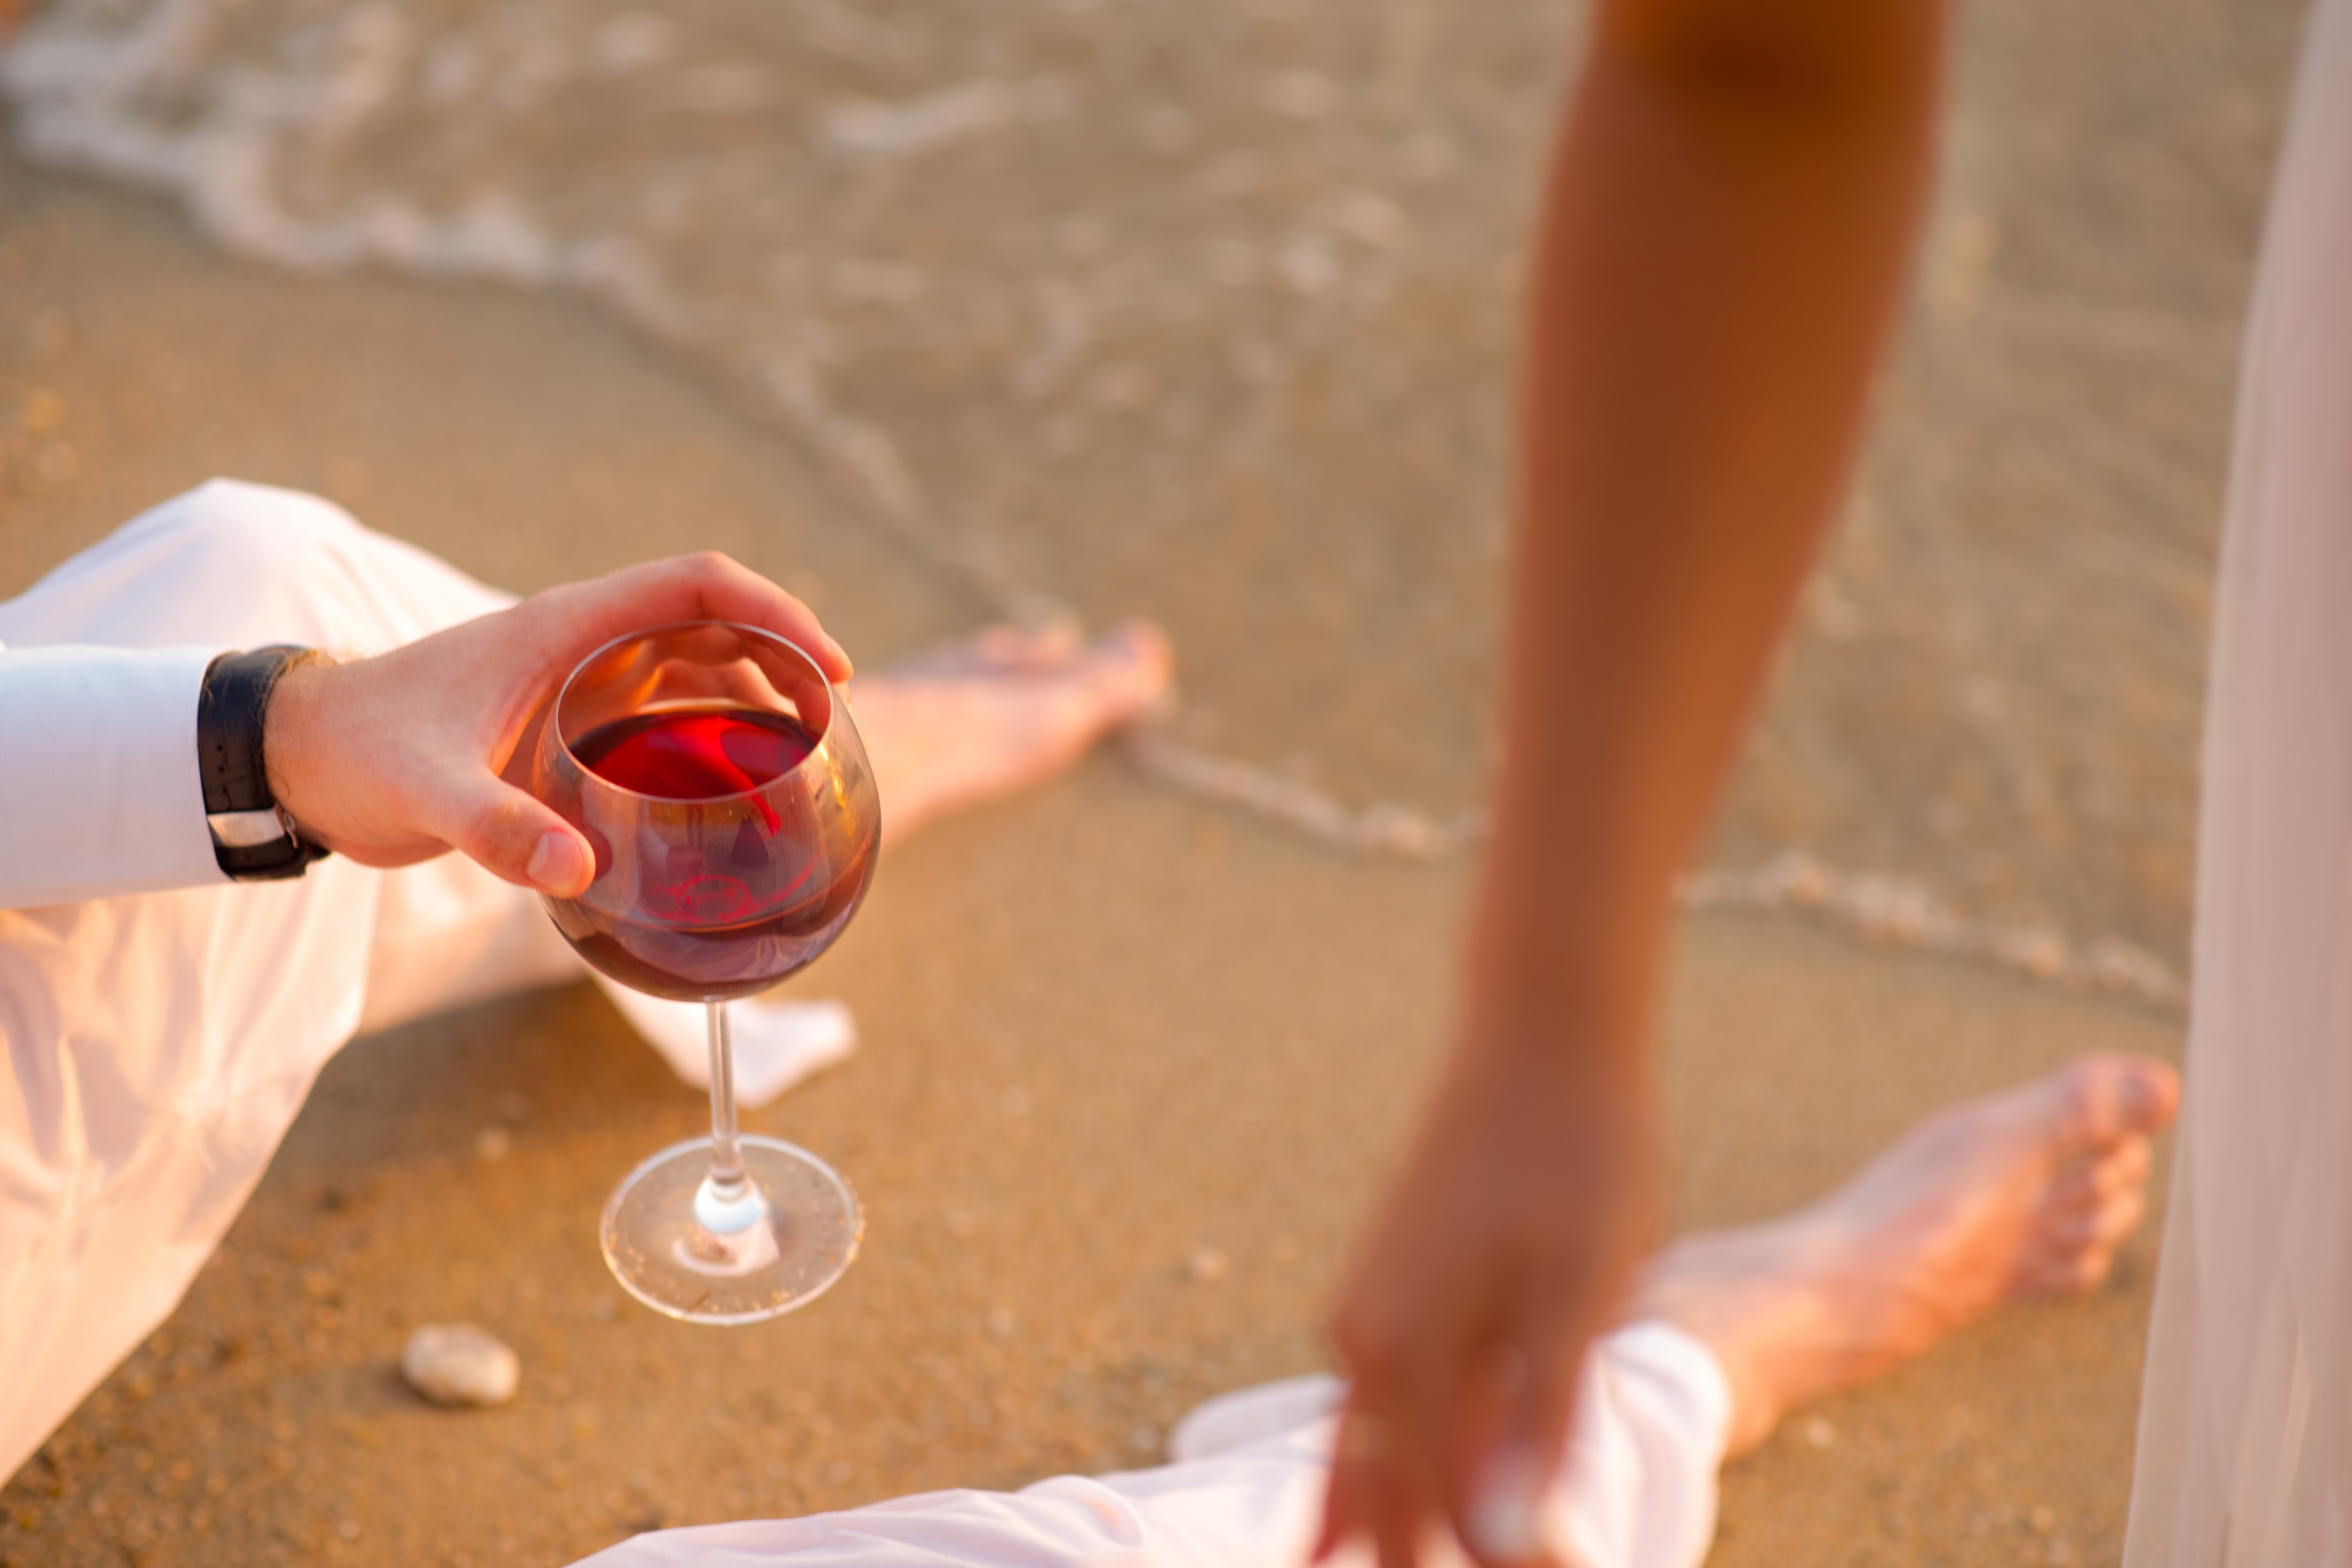
water, hand, sand, finger, vacation